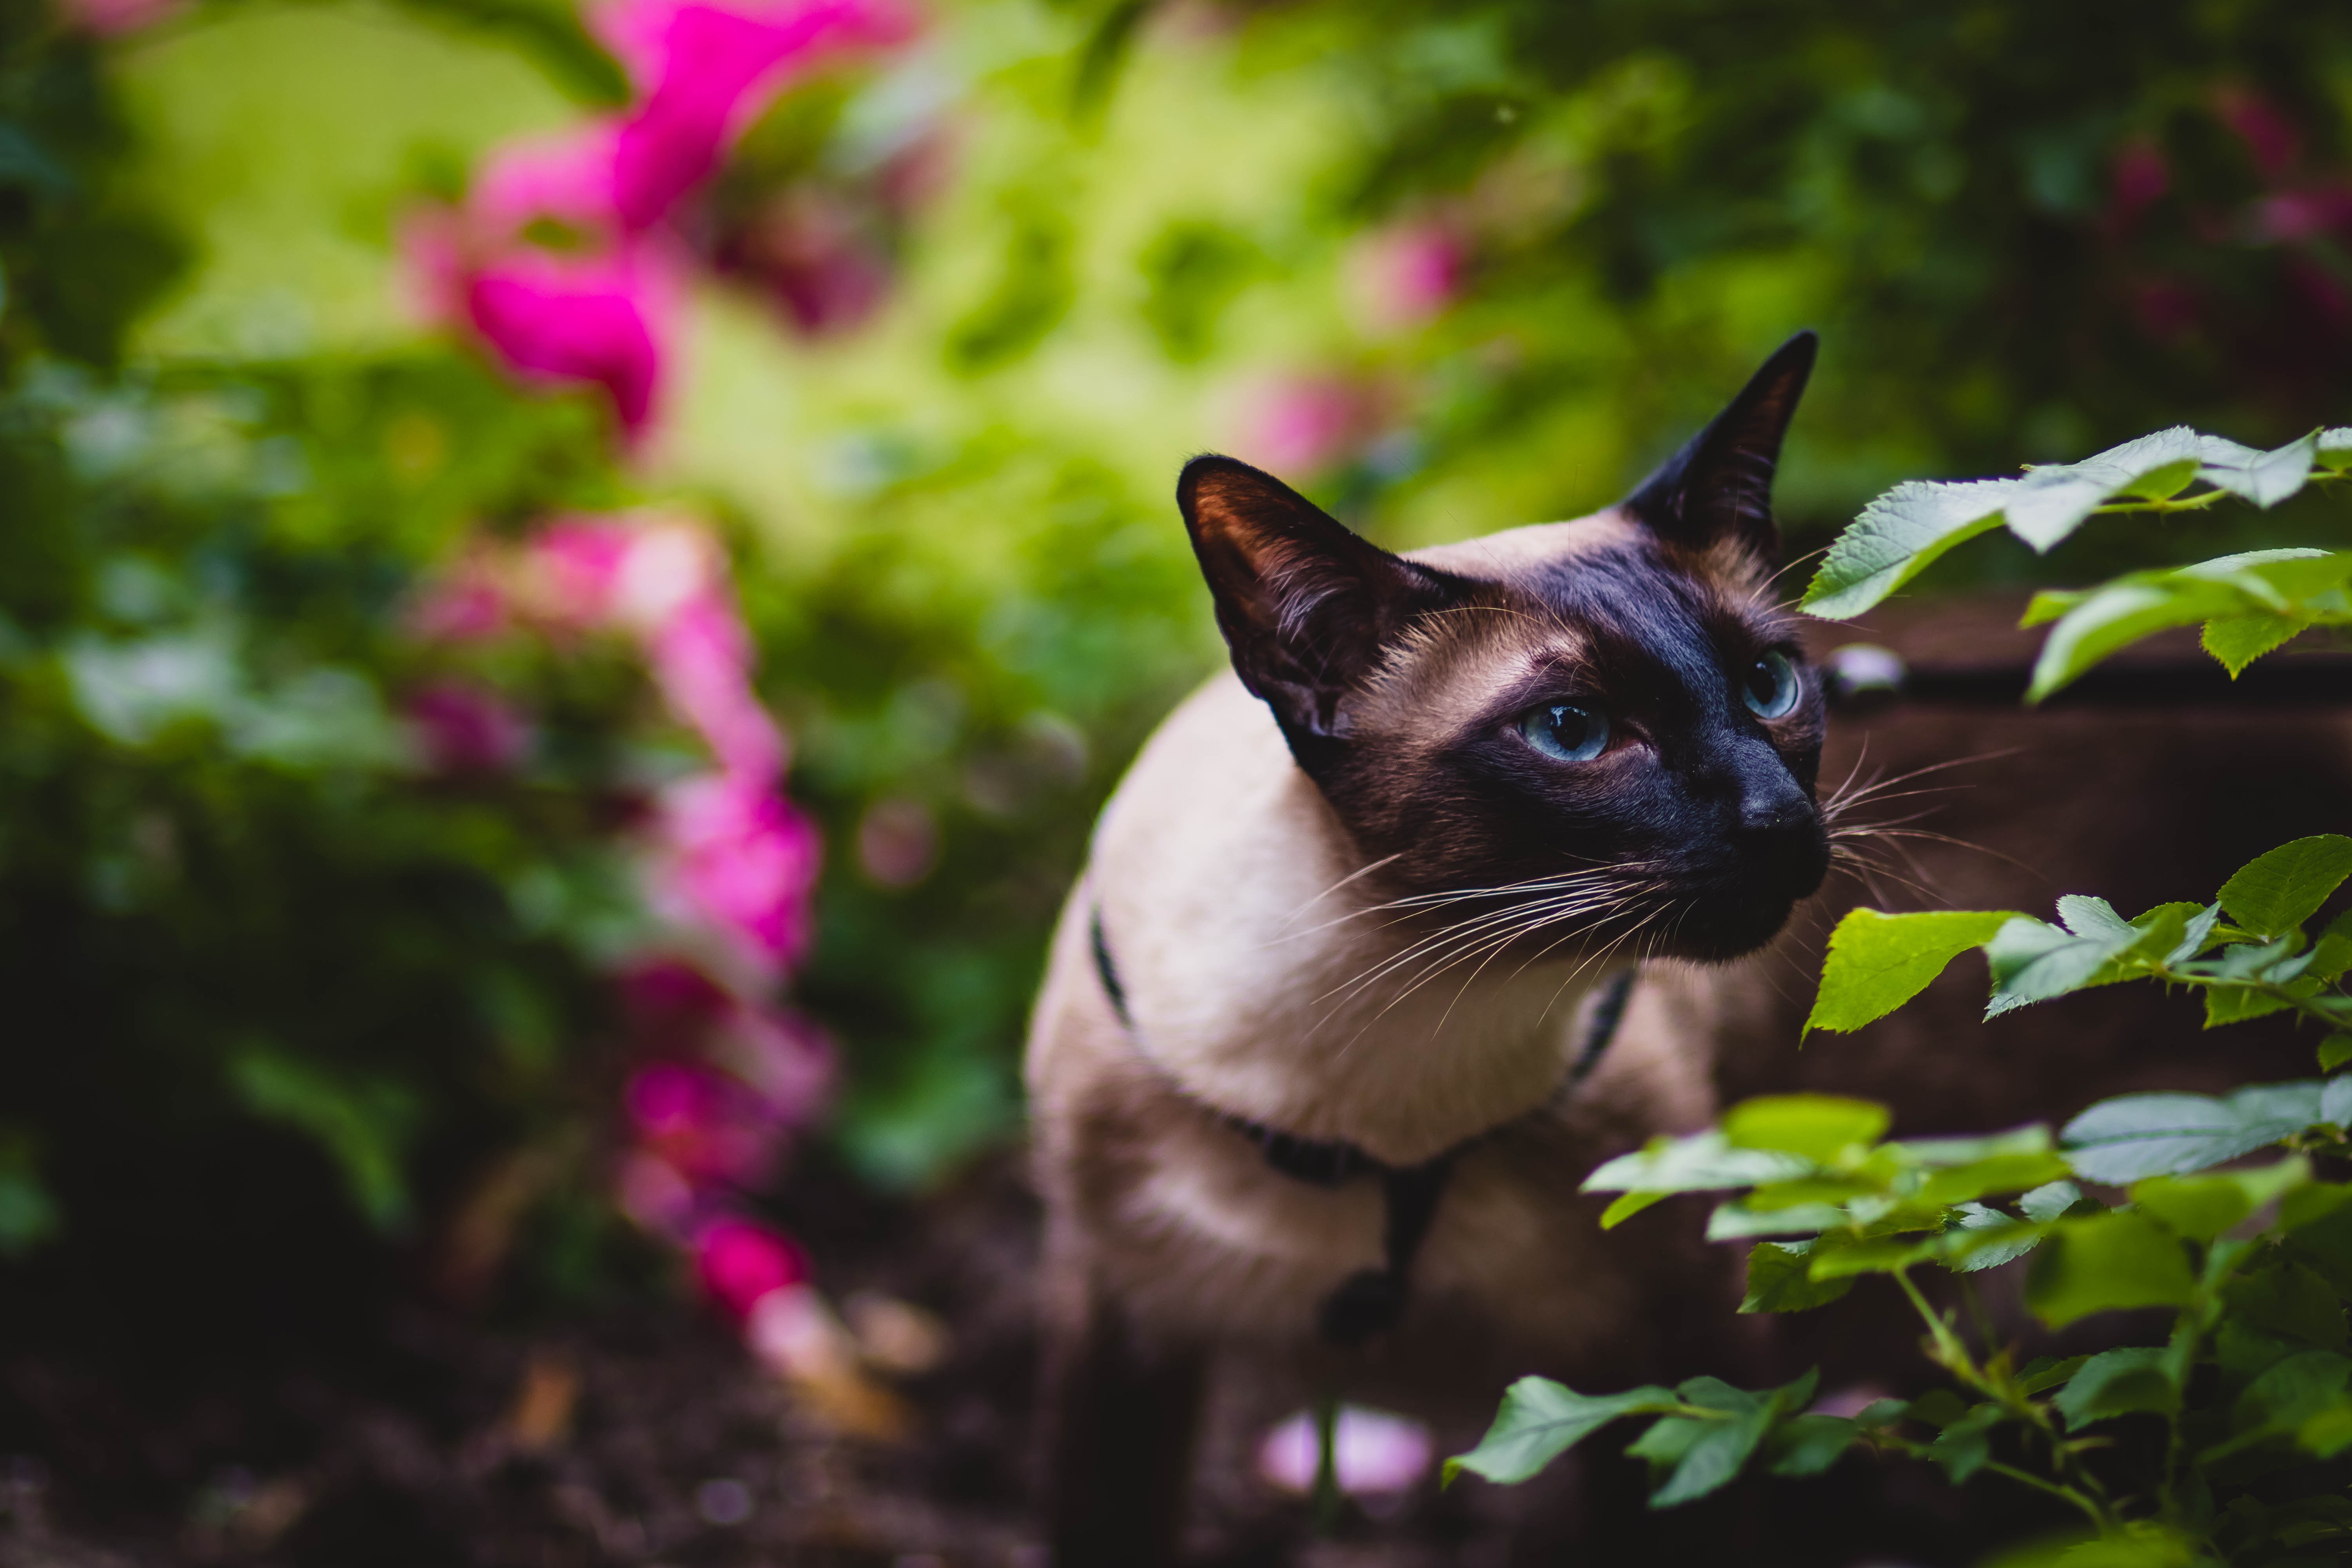
cat, small to medium sized cats, felidae, siamese, whiskers, carnivore, leaf, thai, burmese, botany, tree, plant, grass, flower, snout, spring, organism, tonkinese, fawn, asian, colorpoint shorthair